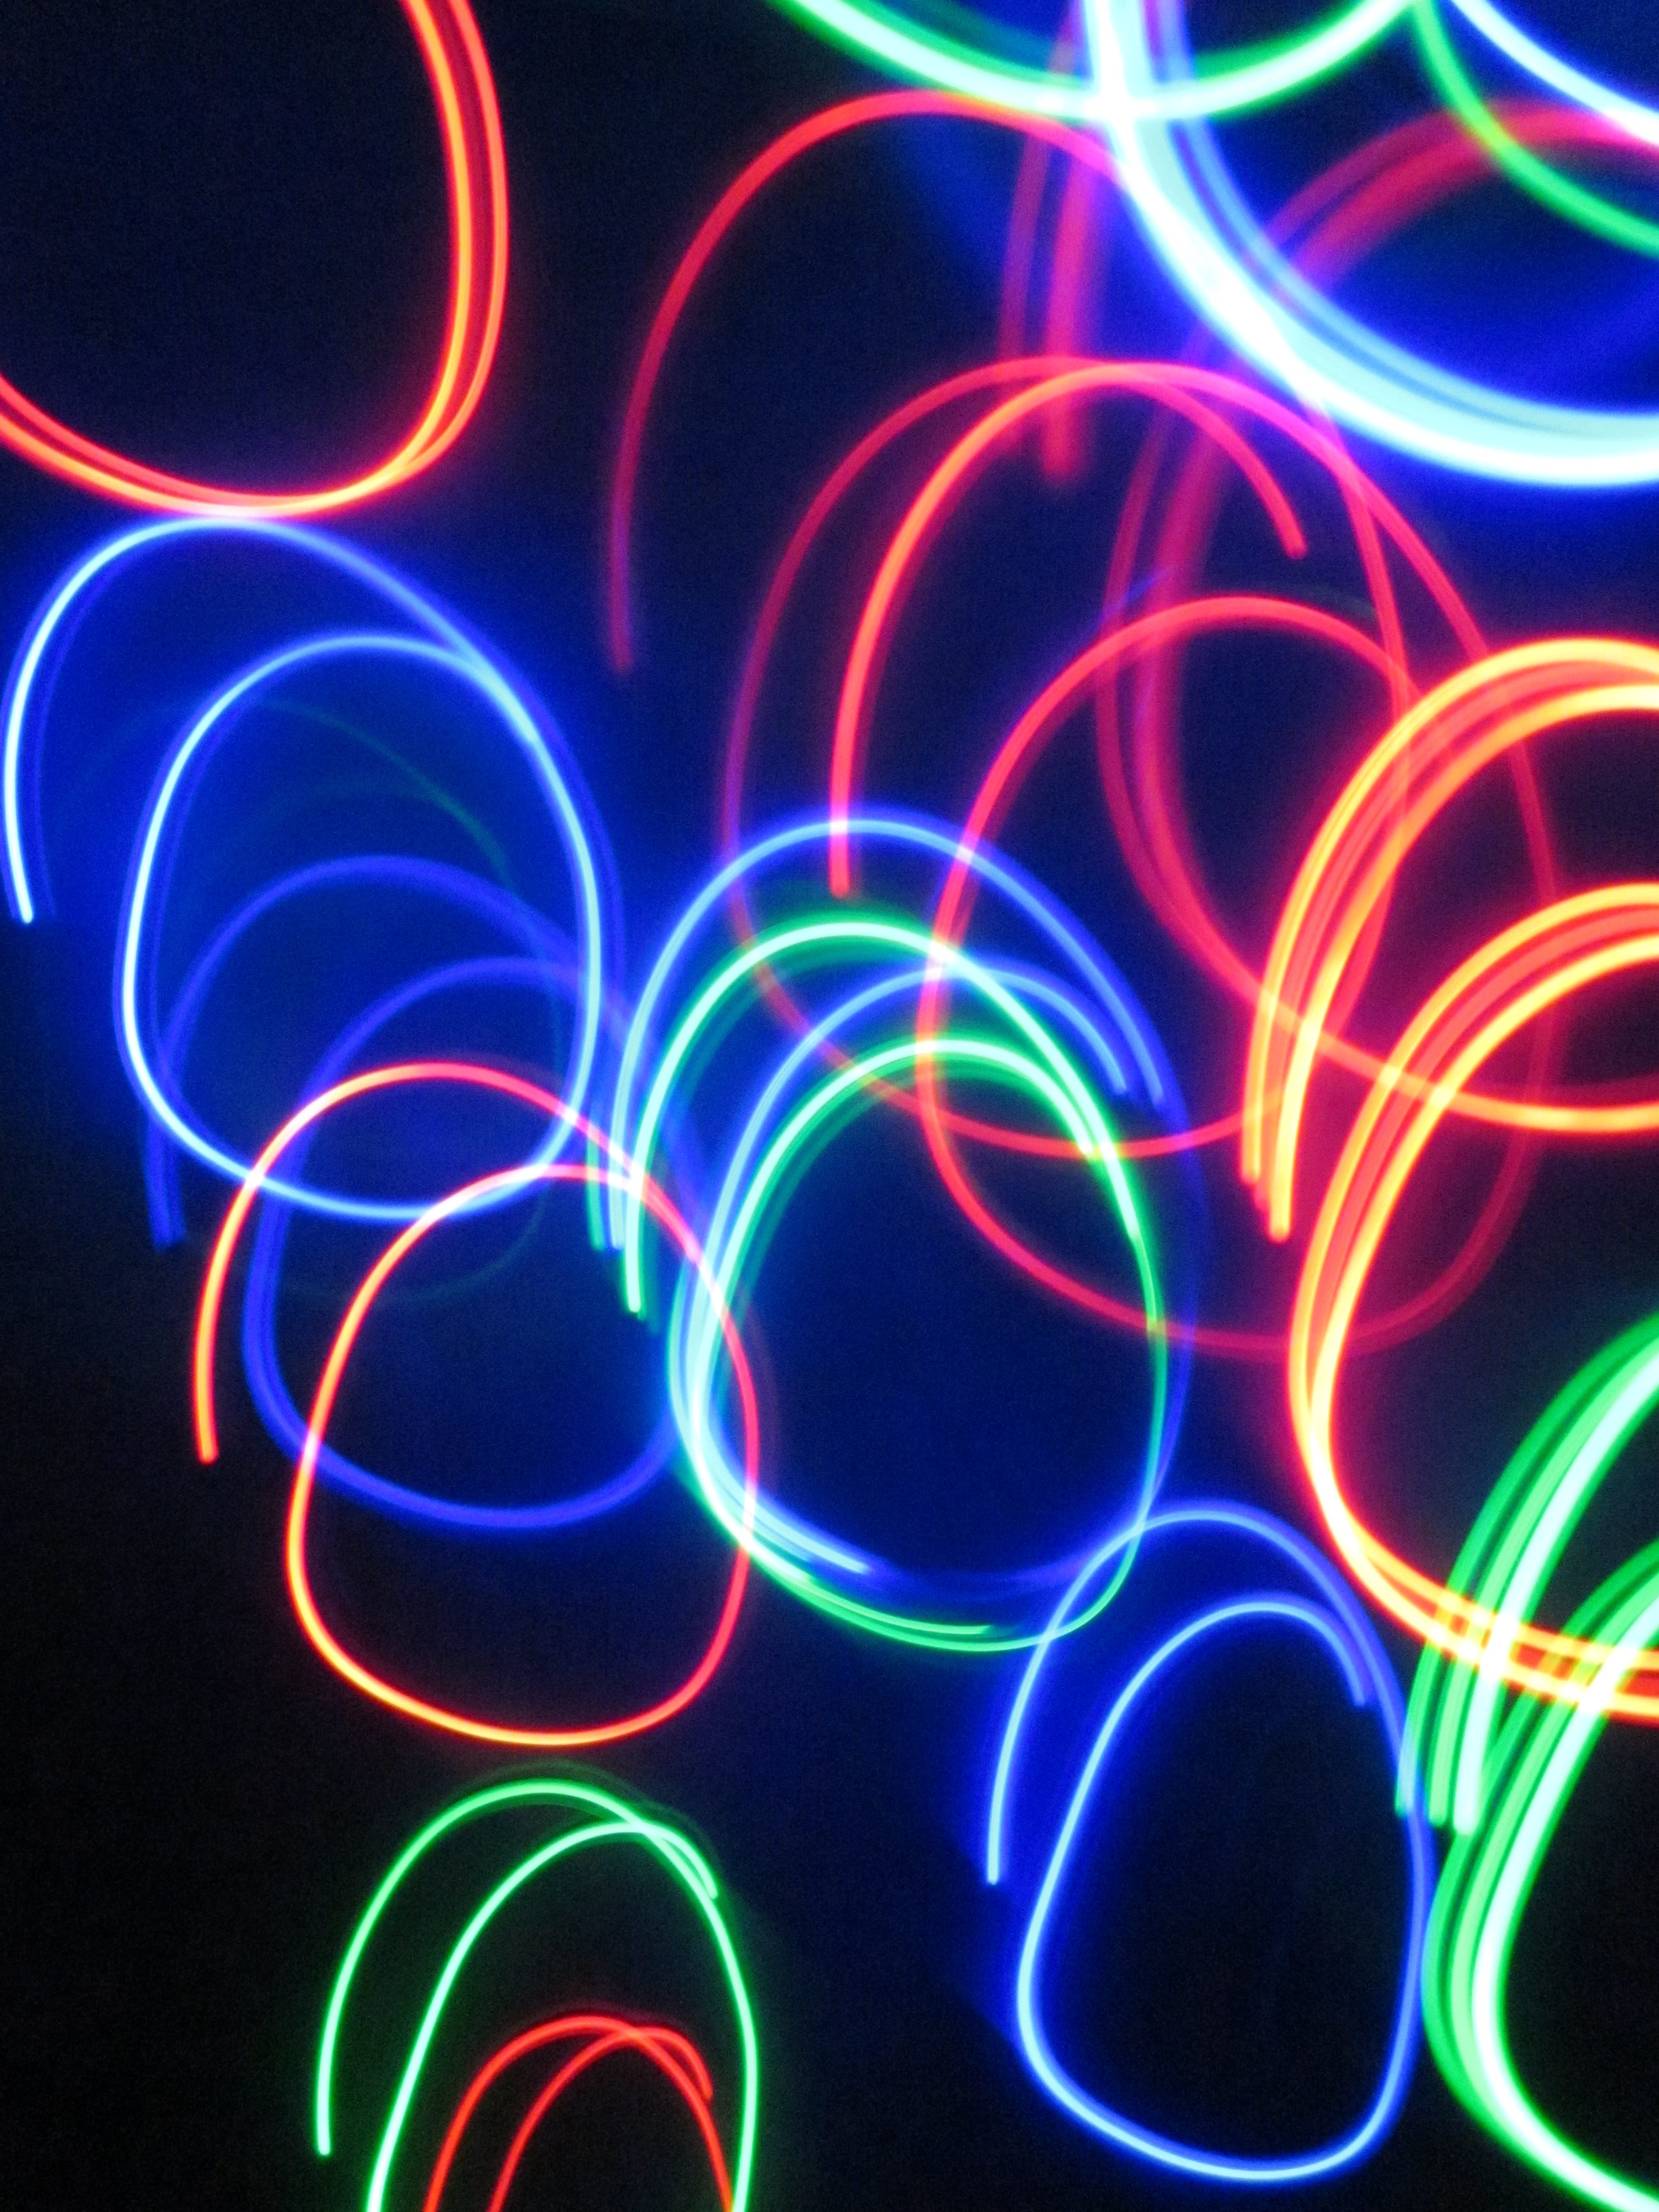
light, number, line, color, flame, signage, circle, swirl, neon, neon sign, font, shape, electronic signage